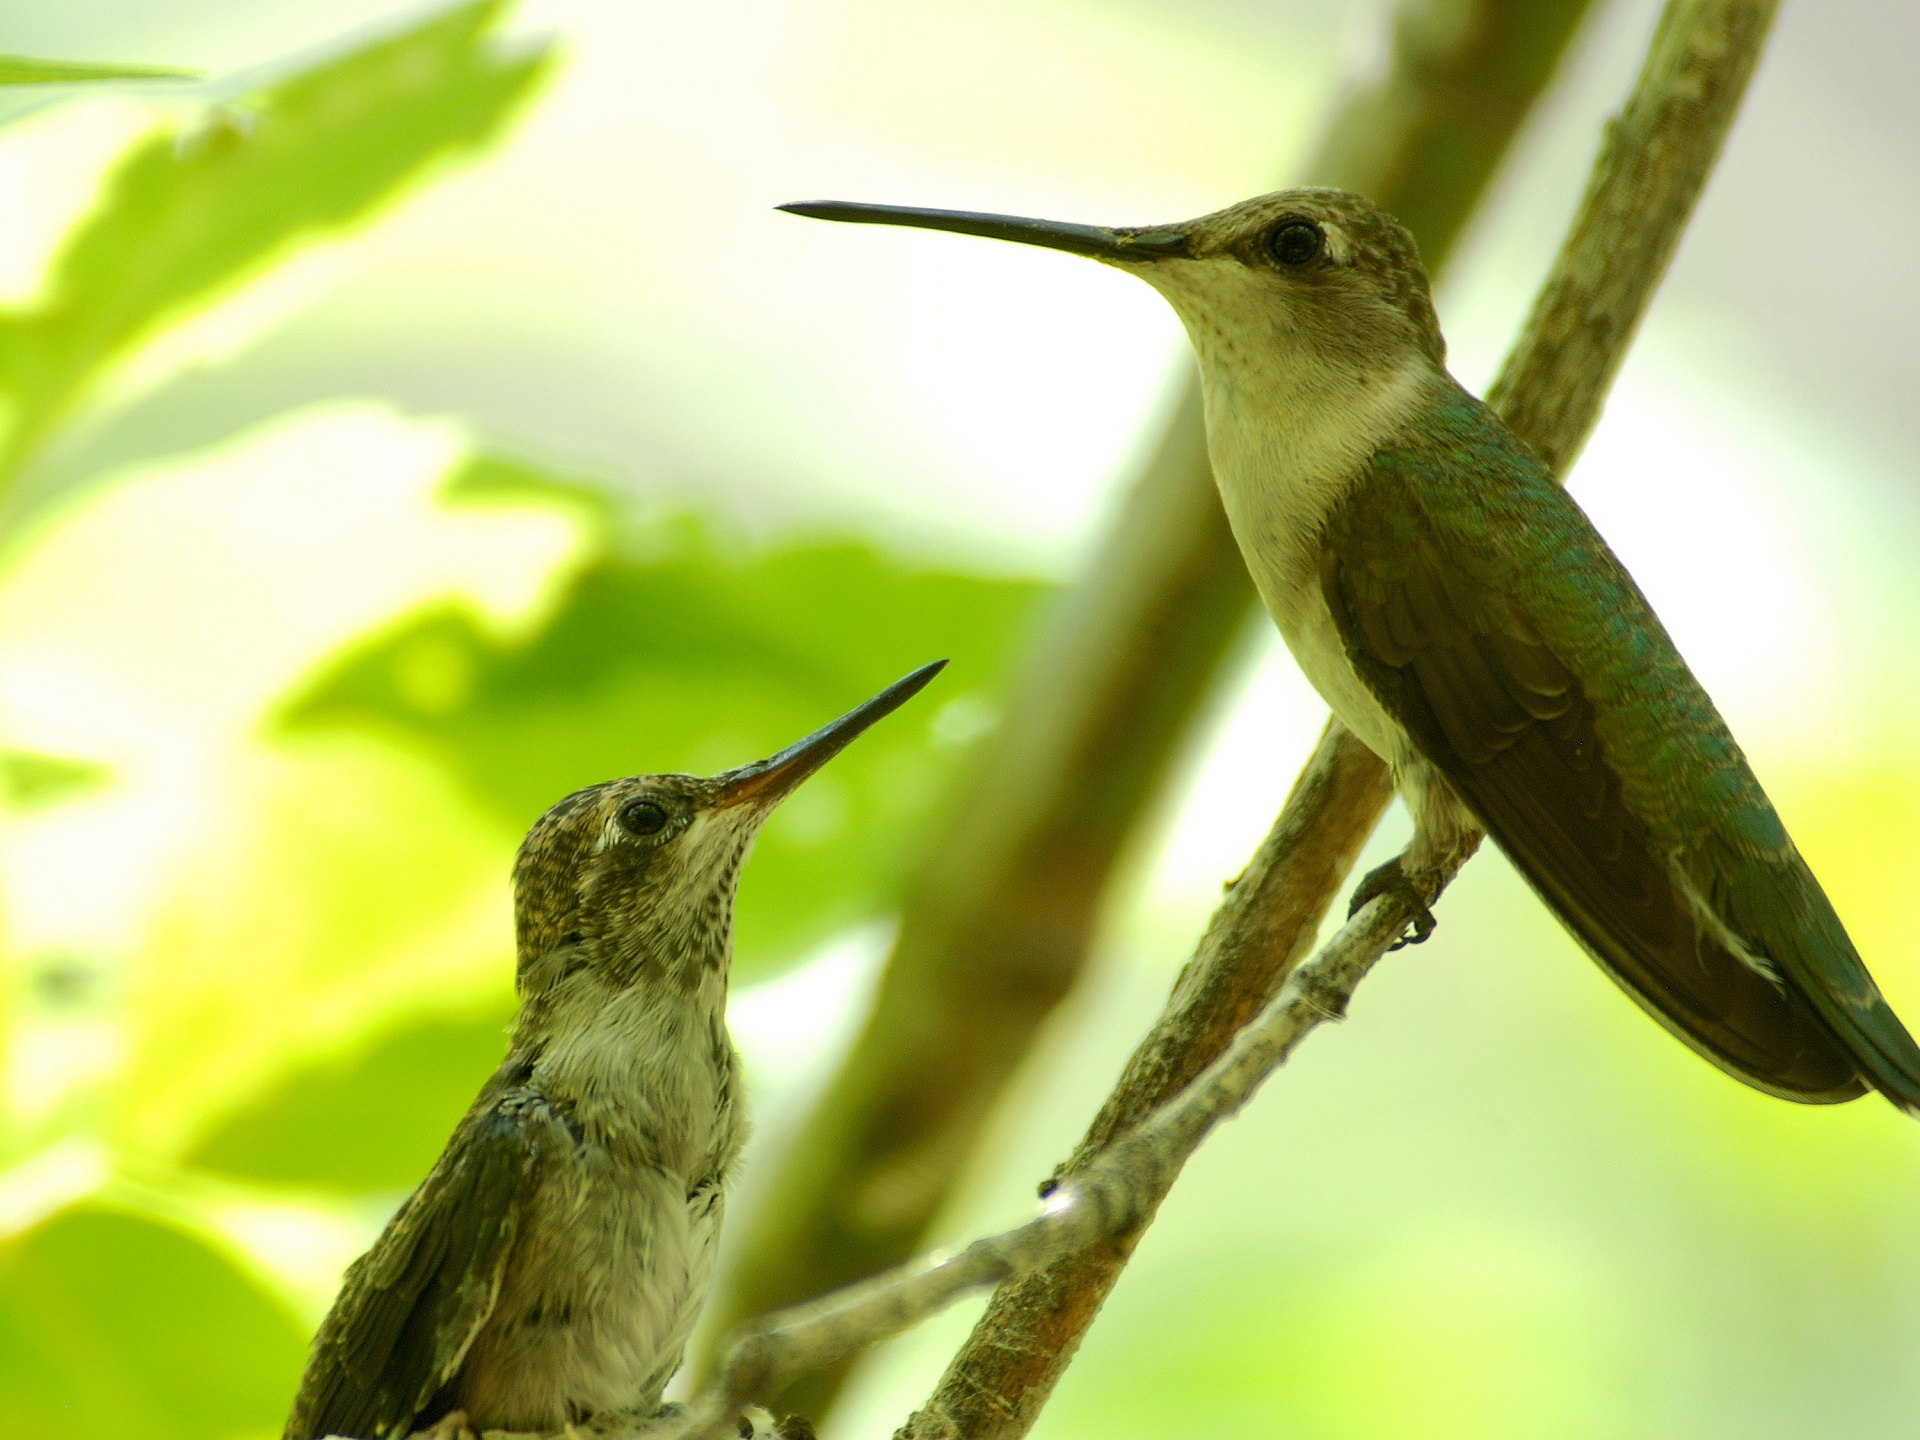
nature, branch, bird, profile, looking, wildlife, green, beak, tropical, small, hummingbird, colorful, fauna, birds, feathers, vertebrate, perched, wren, black chinned hummingbirds, pollinator, nightingale